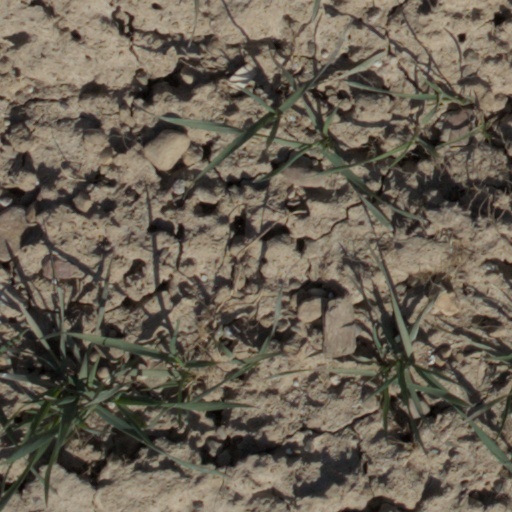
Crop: wheat